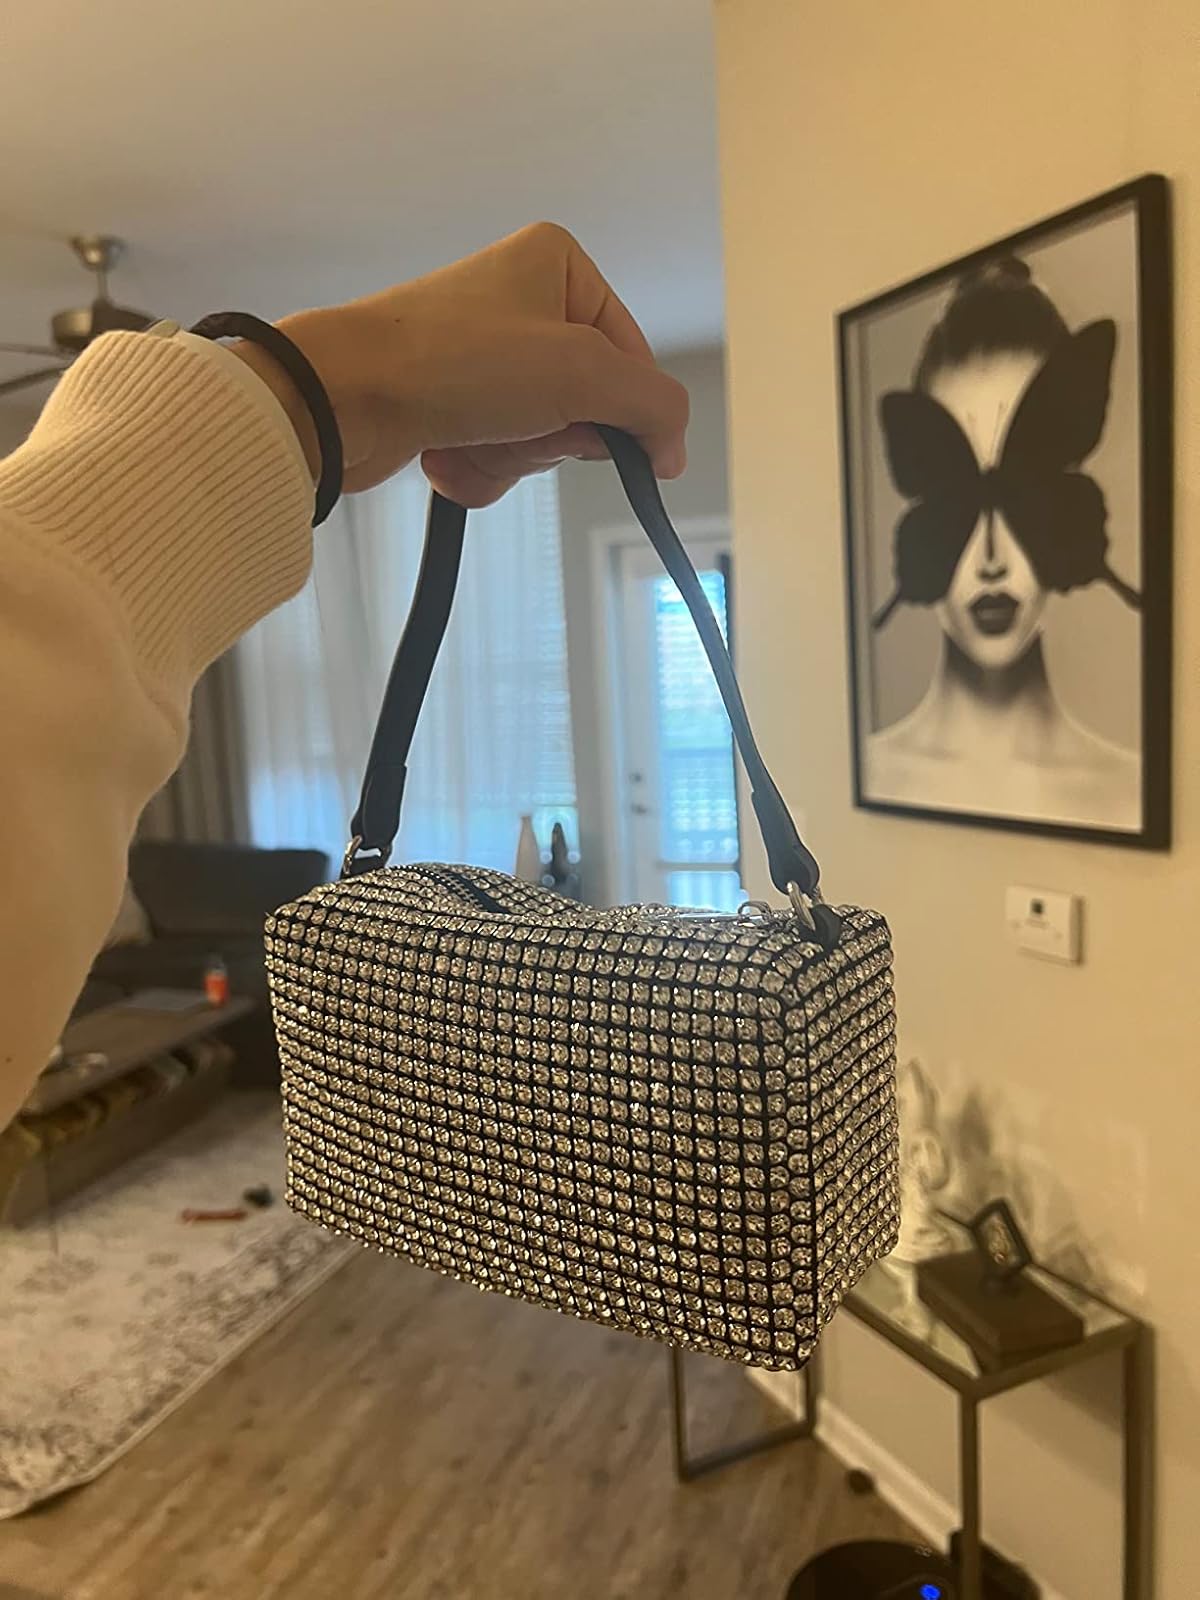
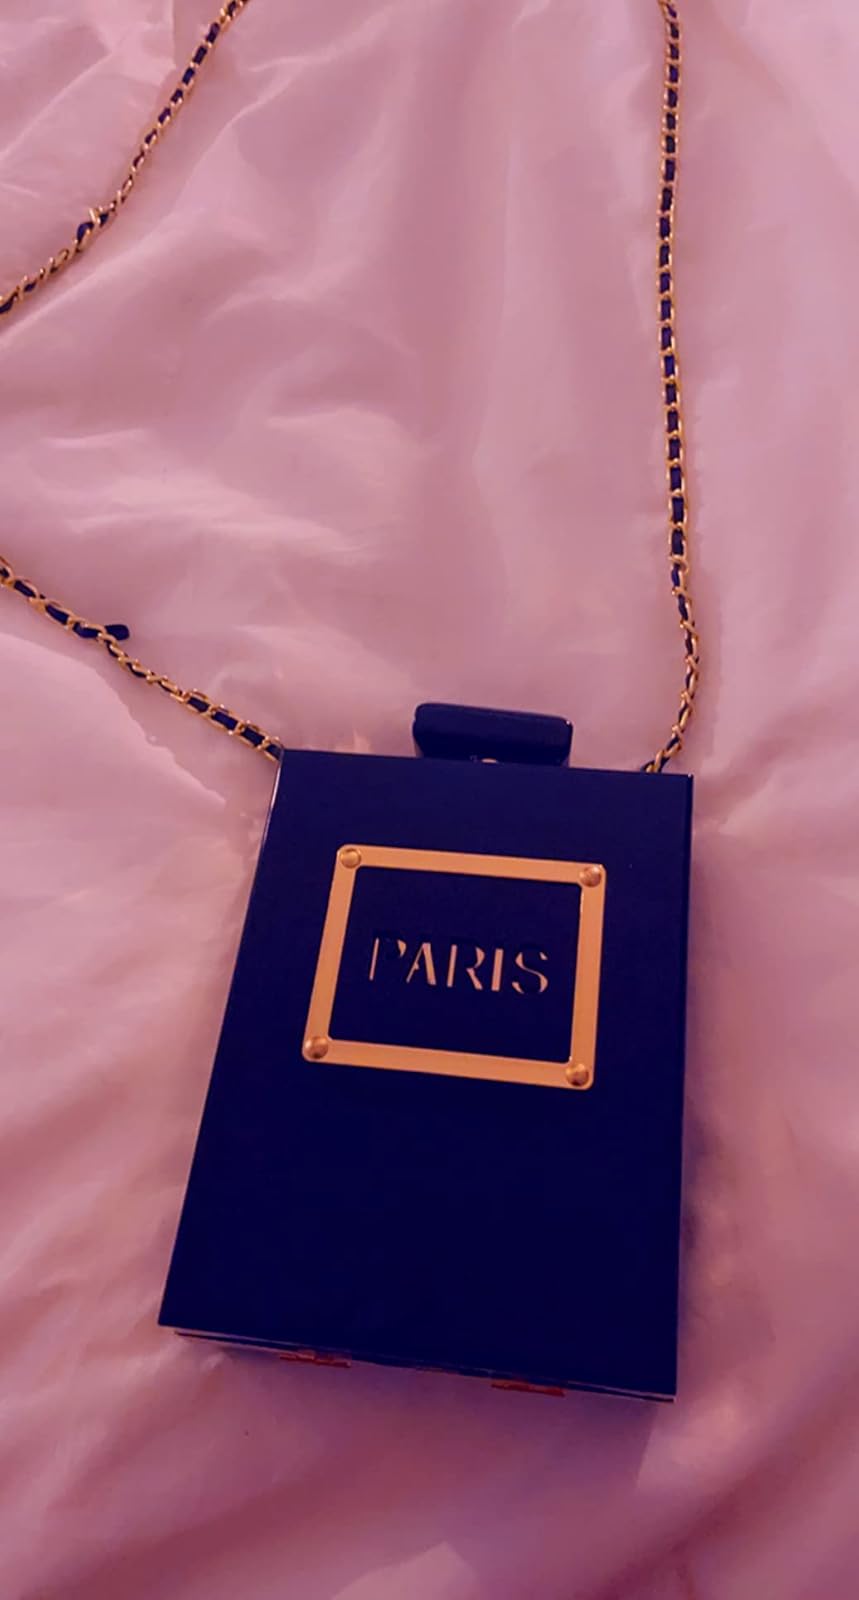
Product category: accessories_handbag
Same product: no